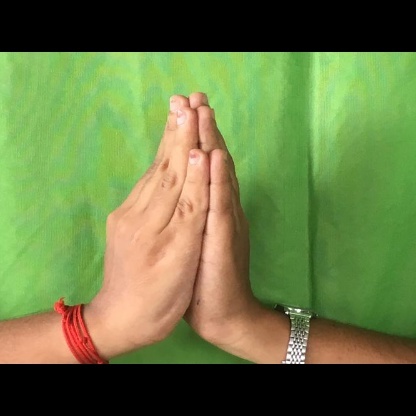
Mudra: Anjali